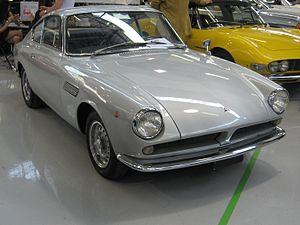
ASA ou Autocostruzioni Societa per Azioni est un constructeur automobile italien fondé en 1962 par la famille d'industriels de Nora.